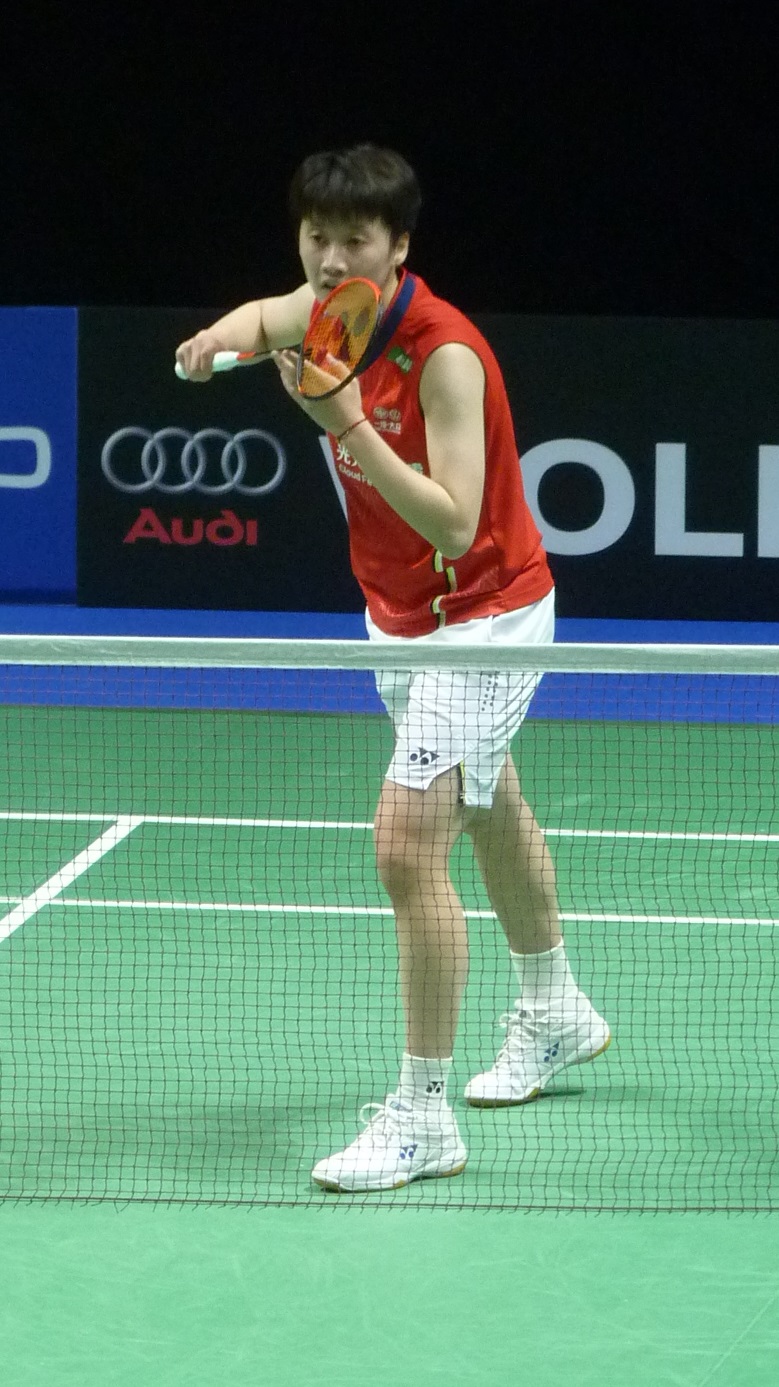
เฉิน อวี่เฟย

| name = เฉิน อวี่เฟย陈雨菲
| image = Chen_Yufei.jpg
| image_size = 250
| caption = เฉิน อวี่เฟย, 2022
| country = จีน
| birth_place = หางโจว มณฑลเจ้อเจียง ประเทศจีน
| height = 1.71 ม.
| years_active = ค.ศ. 2013–ปัจจุบัน
| handedness = ขวา
| coach = ลัว อี้กัง
| event = หญิงเดี่ยว
| career_record = ชนะ 233, แพ้ 76
| highest_ranking = 1
| date_of_highest_ranking = 17 ธันวาคม ค.ศ. 2019
| current_ranking = 2
| date_of_current_ranking = 23 มีนาคม ค.ศ. 2021
| bwf_id = 5C227C4B-0D18-4C14-90CB-6CD5D3ABA9A8
MedalCountry |
MedalSilver | |
เฉิน อวี่เฟย (; ; 1 มีนาคม ค.ศ. 1998 – ) เป็นนักแบดมินตันชาวจีน เธอชนะการแข่งประเภทเยาวชนหญิงเดี่ยวในการแข่งแบดมินตันเยาวชนชิงแชมป์เอเชีย 2016|เยาวชนชิงแชมป์เอเชีย 2016 และแบดมินตันเยาวชนชิงแชมป์โลก 2016|เยาวชนชิงแชมป์โลก 2016 ในปีเดียวกัน เฉินเป็นผู้ชนะรายการรุ่นใหญ่ครั้งแรกของเธอในการแข่งมาเก๊าโอเพนกรังด์ปรีซ์โกลด์ 2016|มาเก๊าโอเพน ต่อมา เธอได้รับรางวัลผู้เล่นที่น่าจับตามองแห่งปีของเอ็ดดี ชูง ประจำ ค.ศ. 2017 กระทั่งเมื่อวันที่ 17 ธันวาคม ค.ศ. 2019 เธอได้รับการจัดอันดับของสหพันธ์แบดมินตันโลกในฐานะมือ 1 ของโลก และในการแข่งกีฬาแบดมินตันในโอลิมปิกฤดูร้อน 2020 – หญิงเดี่ยว|โอลิมปิก 2020 ที่โตเกียว เธอเป็นฝ่ายชนะไต้ จืออิ่ง ด้วยผลการแข่ง 21-18 19-21 21-18 ซึ่งเฉินได้รับรางวัลเหรียญทอง
== อ้างอิง ==
== แหล่งข้อมูลอื่น ==
*
*
หมวดหมู่:นักแบดมินตันหญิงชาวจีน
หมวดหมู่:นักกีฬาเหรียญเงินเอเชียนเกมส์ชาวจีน
หมวดหมู่:นักแบดมินตันในโอลิมปิกฤดูร้อน 2020